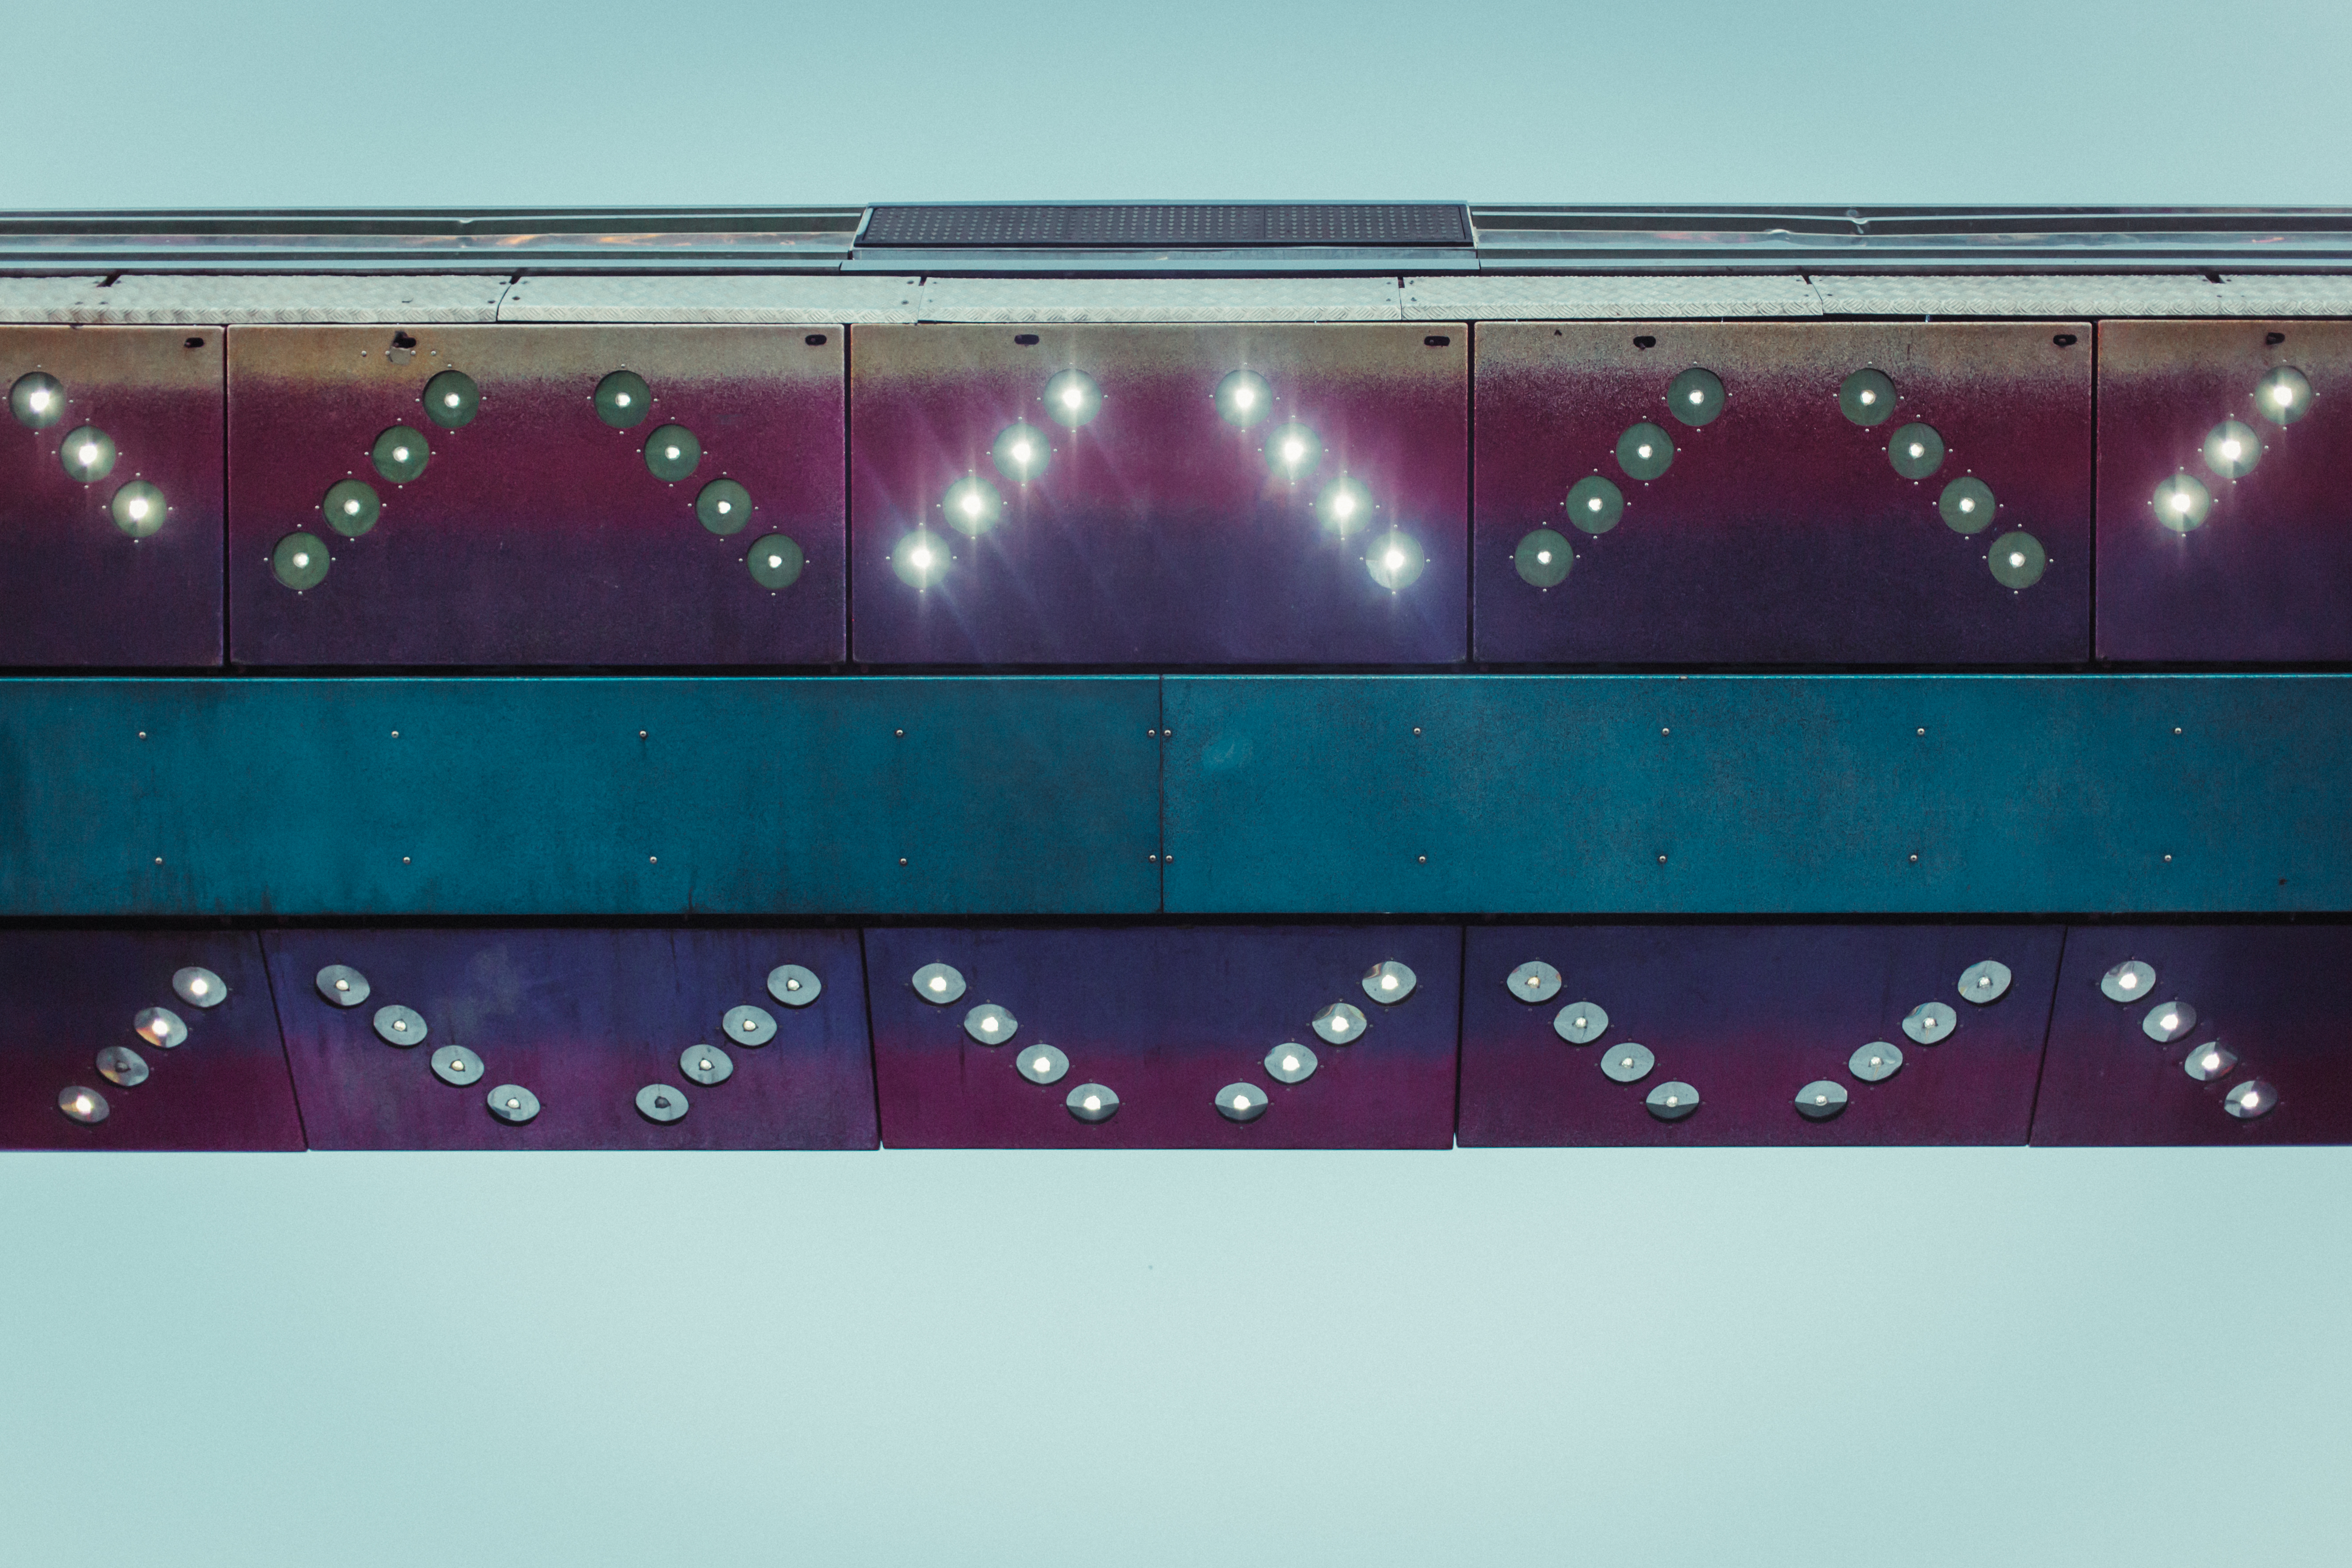
light, texture, number, wall, pattern, line, red, color, blue, signage, lighting, modern, circle, illuminated, font, colour, design, shape, screenshot, vector, worm's eye view, window covering, display device, flat panel display